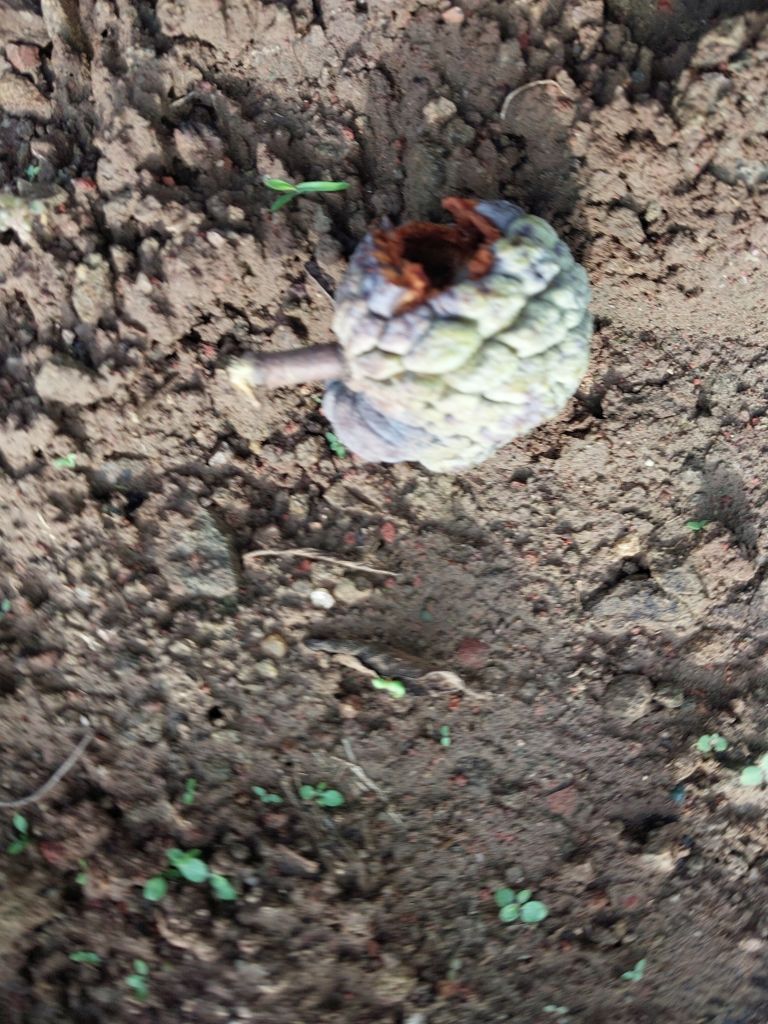
Disease label: Blank Canker